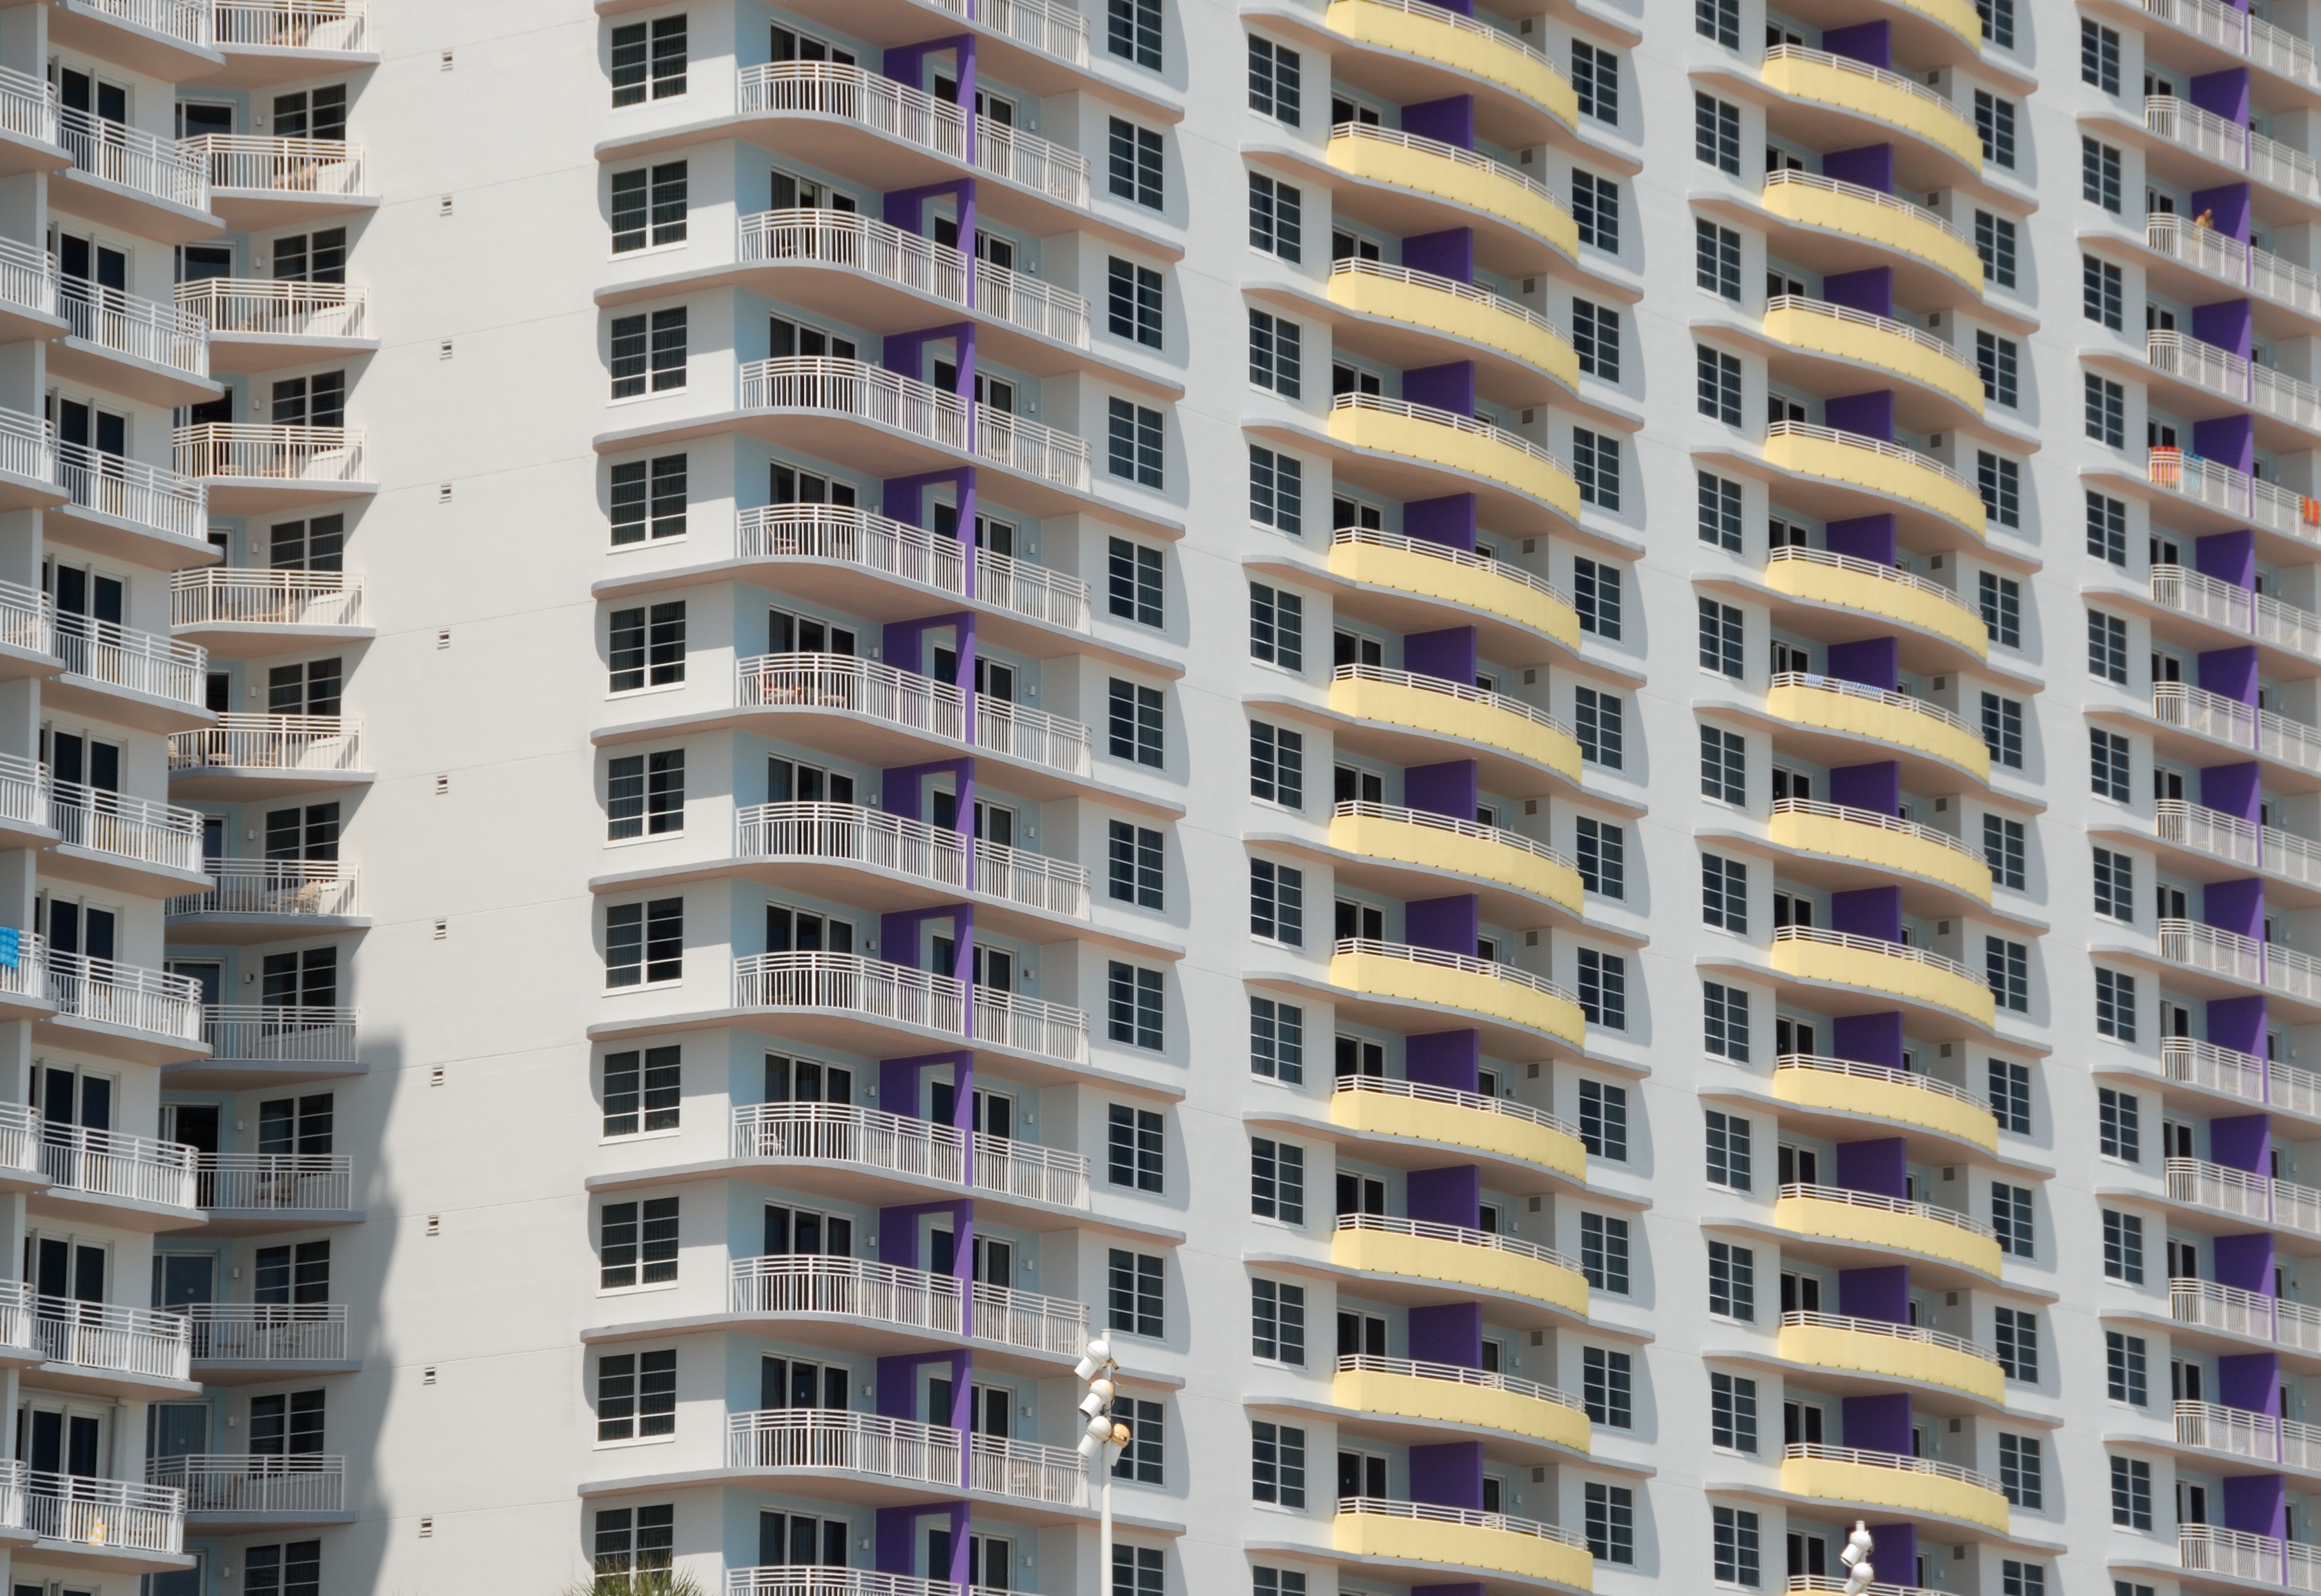
architecture, building, city, home, skyscraper, urban, neighborhood, usa, facade, residence, property, exterior, apartment, modern, tower block, living, luxury, design, new, complex, contemporary, apartment building, development, metropolis, condo, condominium, neighbourhood, for sale, realty, residential area, metropolitan area